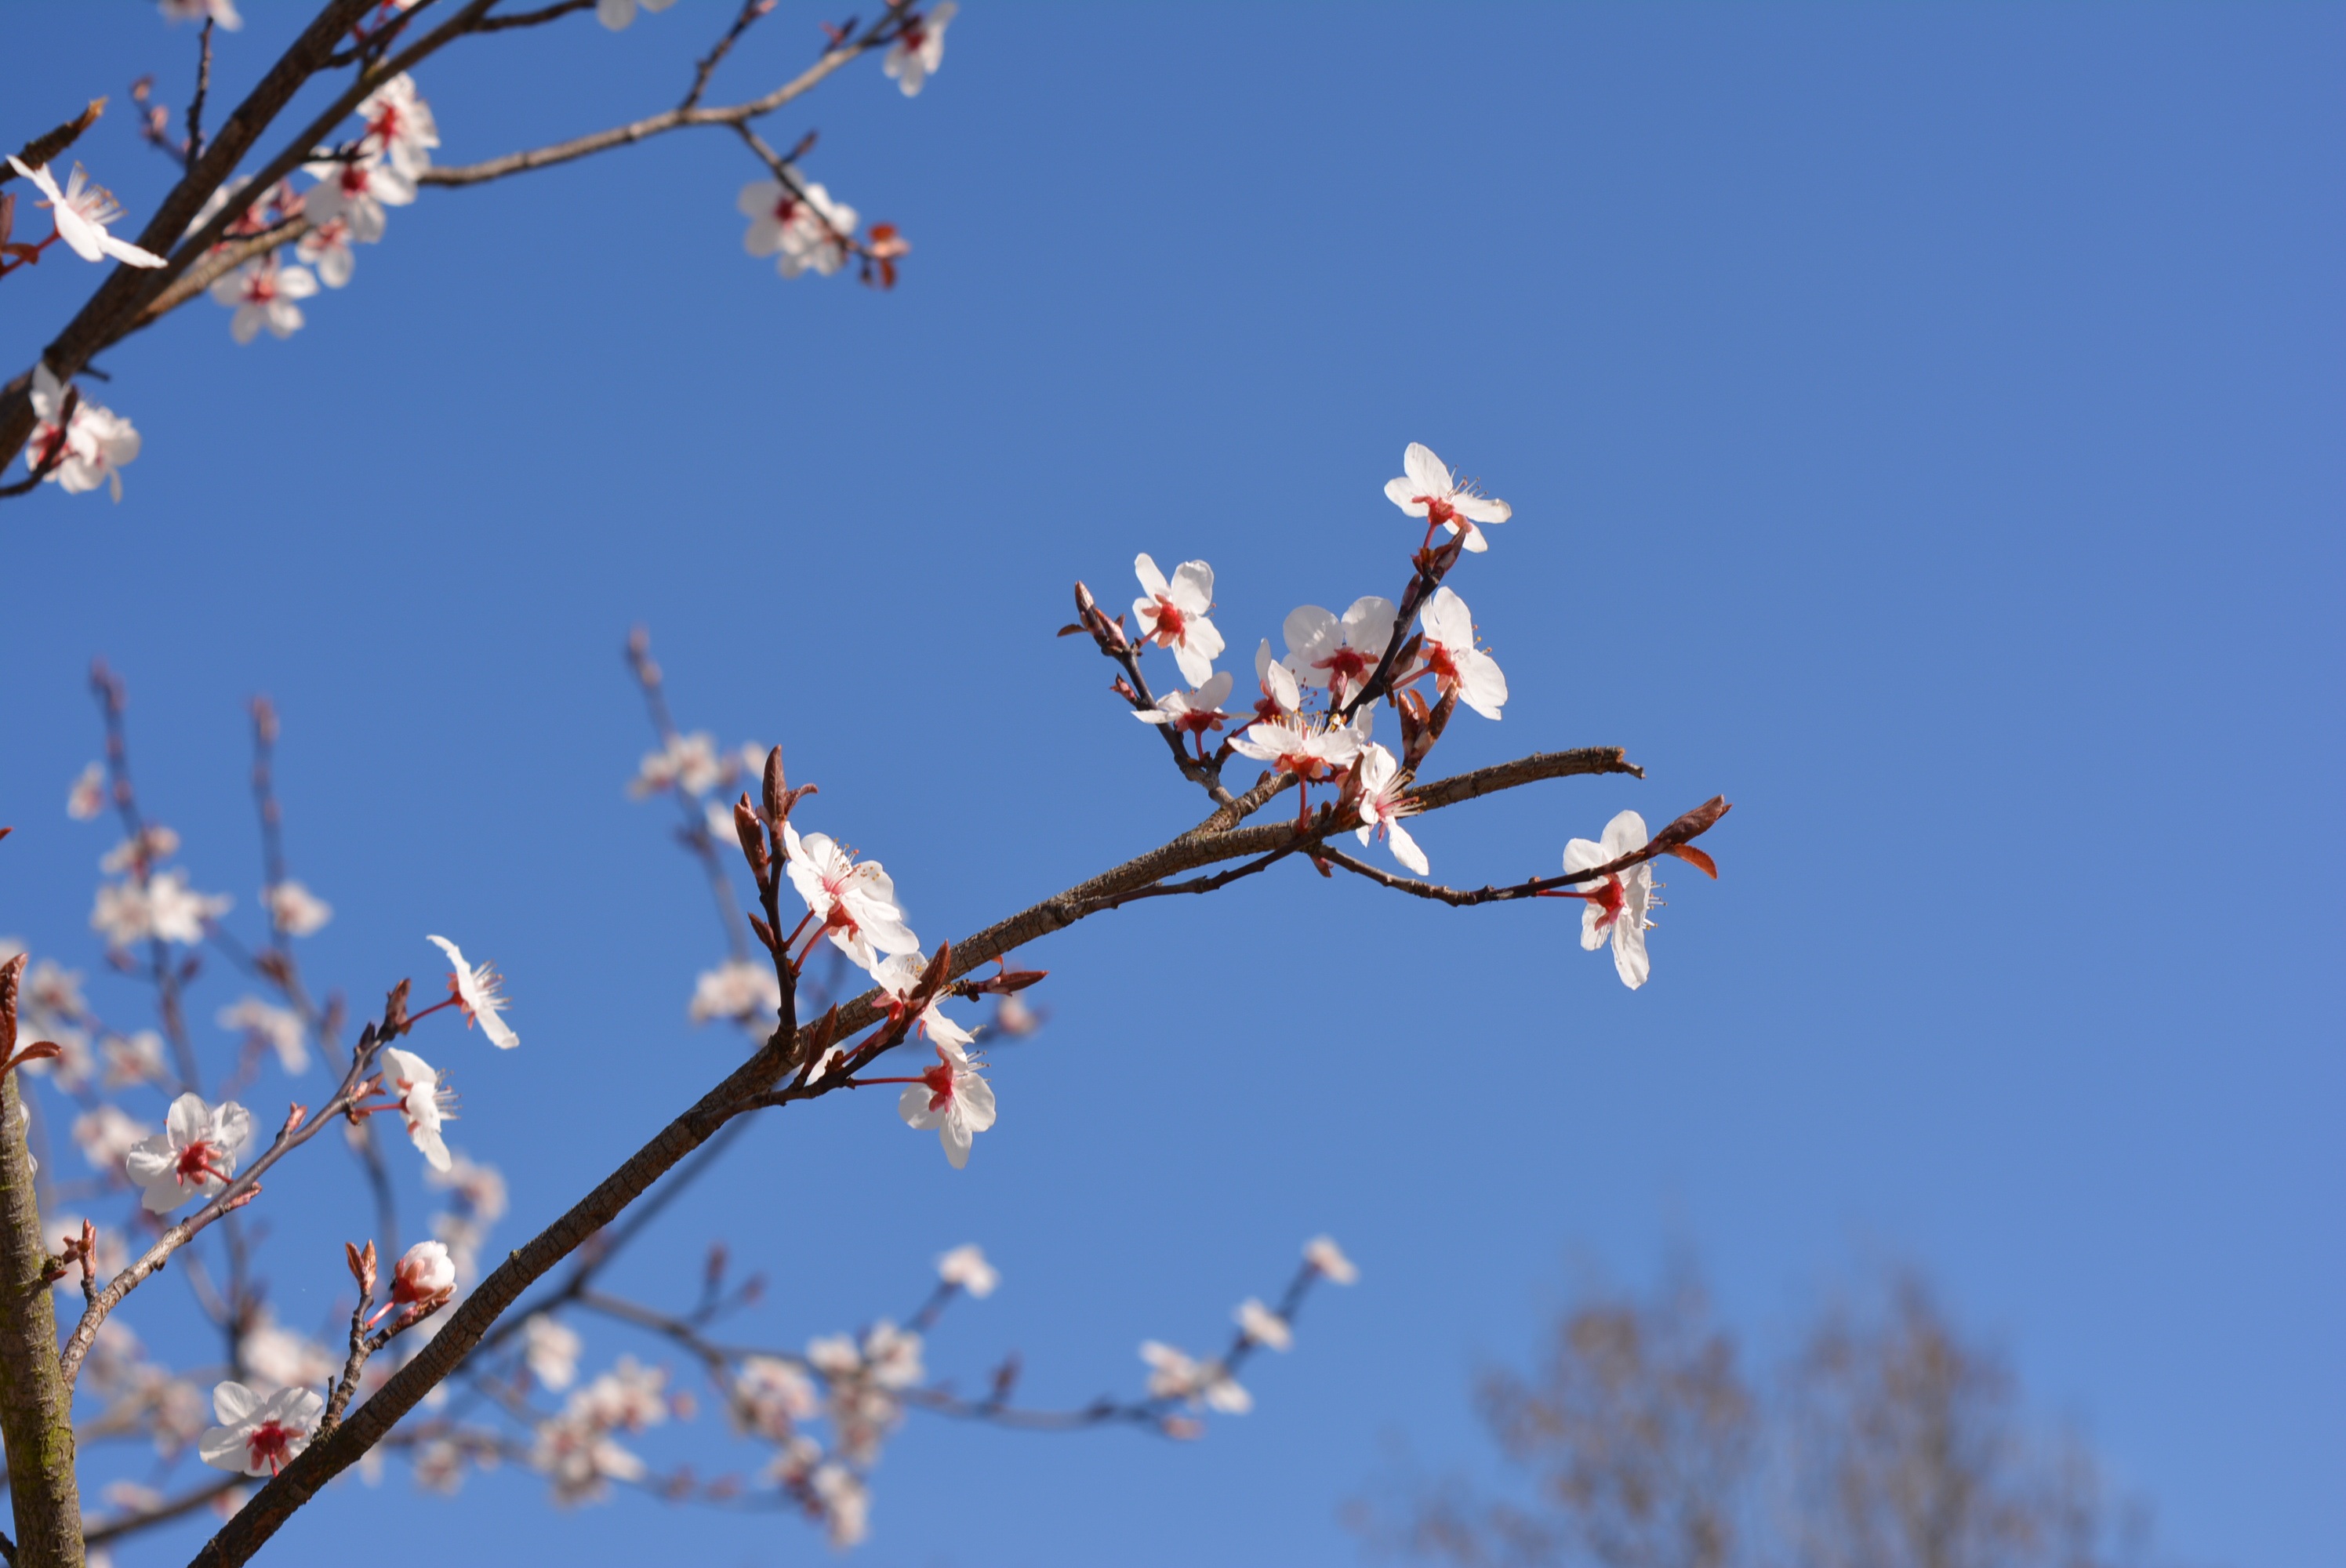
branch, blossom, plant, sky, white, flower, spring, pink, season, cherry blossom, flowers, spring flower, cherry, fr hlingsanfang